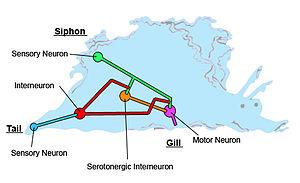
"La plasticité synaptique, en neurosciences, désigne la capacité des synapses à moduler, à la suite d'un événement particulier - une augmentation ou une diminution ponctuelle et significative de leur activité - l'efficacité de la transmission du signal électrique d'un neurone à l'autre et à conserver, à plus ou moins long terme, une ""trace"" de cette modulation.